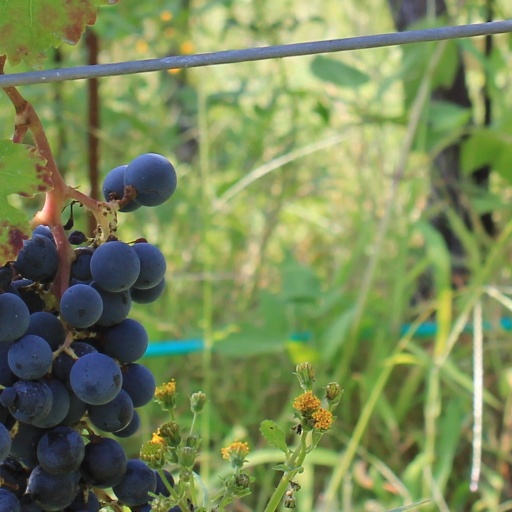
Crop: grape